Bernard Kirk

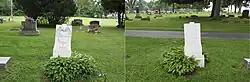
Kirk grave, St. John Cemetery

Kirk's funeral, held in Ypsilanti, was covered by newspapers across the United States. "The New York Times" reported: "High officials of the State and the educational world, as well as gridiron stars of this and other years, gathered here today to pay the last honors to Bernard Kirk, star football player of the University of Michigan, whose death resulted Saturday from an automobile accident." A requiem mass was held at St. John's Catholic Church, which "could not accommodate a tenth of those attending the services." Kirk's honorary pallbearers included University of Michigan President Marion Leroy Burton, Michigan Governor Alex Groesbeck, University of Michigan Coach Fielding H. Yost, and two U.S. Congressmen.